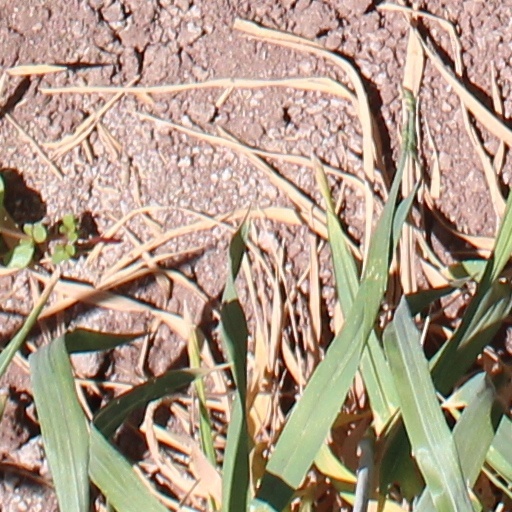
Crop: wheat